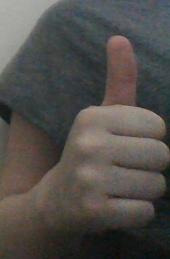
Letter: aleff